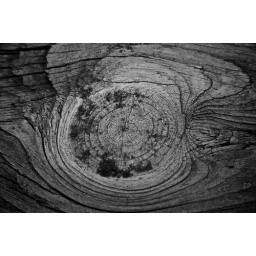
This tree stump made me think of a bird in flight. Black and white, red filter.